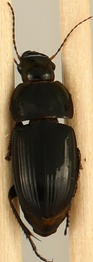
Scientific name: Anisodactylus ovularis
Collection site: Blandy Experimental Farm Site (BLAN), plot BLAN_003